Click chemistry

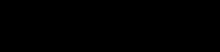
Scheme of the synthesis of firefly luciferin

The synthesis of luciferin exemplifies another strategy of isolating reaction partners, which is to take advantage of rarely-occurring, natural groups such as the 1,2-aminothiol, which appears only when a cysteine is the final N' amino acid in a protein. Their natural selectivity and relative bioorthogonality is thus valuable in developing probes specific for these tags. The above reaction occurs between a 1,2-aminothiol and a 2-cyanobenzothiazole to make luciferin, which is fluorescent. This luciferin fluorescence can be then quantified by spectrometry following a wash, and used to determine the relative presence of the molecule bearing the 1,2-aminothiol. If the quantification of non-1,2-aminothiol-bearing protein is desired, the protein of interest can be cleaved to yield a fragment with a N' Cys that is vulnerable to the 2-CBT.